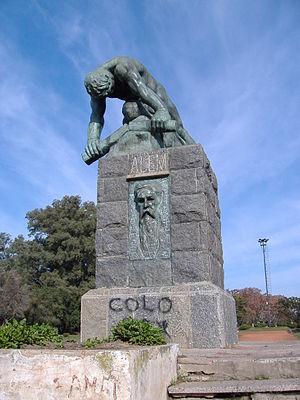
L'Union civique radicale est un parti politique argentin, membre de l'Internationale socialiste depuis 1996, et de la COPPPAL. Fondé par Leandro N. Alem le 26 juin 1891, c'est le plus ancien parti argentin. Regroupant des libéraux centristes et des sociaux-démocrates, il donna plusieurs Présidents à la République argentine dont Raúl Alfonsín à la fin de la dictature militaire argentine en 1983. Il a été marqué par des relations ambiguës avec le péronisme, tantôt allié, tantôt adversaire, et de même avec une attitude à la fois de négociations et d'opposition aux différentes juntes militaires ayant pris le pouvoir à l'issue de coups d'État successifs.